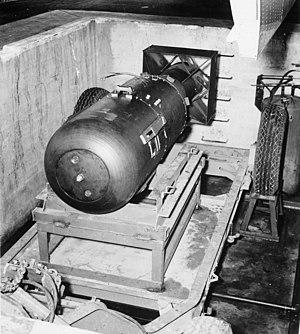
La bombe Little Boy sur son berceau sur l'île de Tinian, avant d'être chargée dans la soute de l'Enola Gay. La porte de la soute est visible dans l'angle supérieur droit de l'image.
Les bombardements atomiques d'Hiroshima et de Nagasaki, ultimes bombardements stratégiques américains au Japon, ont lieu les 6 août et 9 août 1945 sur les villes d'Hiroshima et de Nagasaki. Hiroshima est le siège de la 5ᵉ division de la deuxième armée générale et le centre de commandement du général Shunroku Hata, et Nagasaki est choisie pour remplacer la cité historique de Kyoto.
Little Boy est le nom de code de la bombe A qui fut larguée sur Hiroshima au Japon le 6 août 1945 à 8 h 15, alors que le bombardier était parti à 2 h 45 de l'île de Tinian. La bombe fut larguée par le bombardier B-29 Enola Gay de l'armée américaine. Elle fut la première bombe atomique utilisée de manière offensive, la seconde fut Fat Man, larguée sur Nagasaki trois jours plus tard.
L'Enola Gay est l'avion bombardier Boeing B-29 Superfortress américain qui a largué une bombe atomique sur Hiroshima, à la fin de la Seconde Guerre mondiale. L'avion est fabriqué par la Glenn L. Martin Company et nommé par le pilote Paul Tibbets en l'honneur de sa mère Enola Gay Tibbets. Le 6 août 1945, au cours des dernières étapes de la Seconde Guerre mondiale, il est devenu le premier avion à larguer une bombe atomique sur une cible stratégique. La bombe, nommée Little Boy, touche la ville d'Hiroshima, au Japon, et cause des destructions sans précédent. L'Enola Gay participe à la seconde attaque atomique comme avion de reconnaissance météorologique pour le bombardement de Kokura, mais une couverture nuageuse défavorable entraîne un changement de cible et c'est Nagasaki qui est bombardée à la place par Bockscar, un autre B-29.